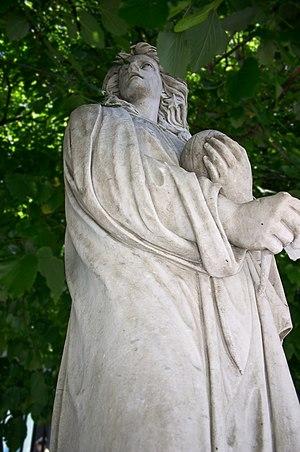
La pyramide de Mai se dresse au centre de la place de Mai à Buenos Aires et est le premier monument patriotique ― c'est-à-dire commémorant l’indépendance ― dont se dota la capitale argentine. Son histoire débute en mars 1811, lorsque la Grande Junte décida de faire construire un monument sur le côté ouest de la place, pour célébrer le premier anniversaire de la révolution de Mai de 1810, événement qui enclencha le processus d’indépendance.